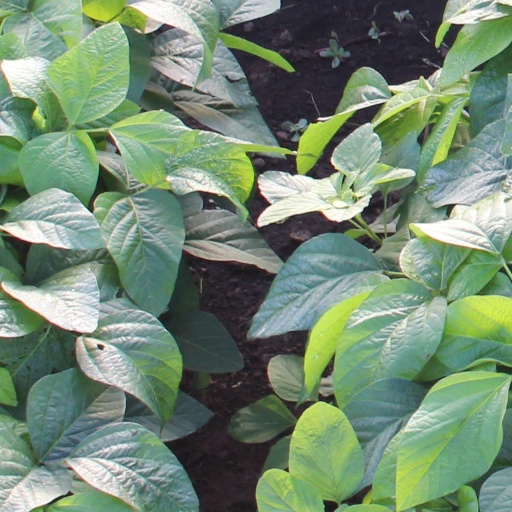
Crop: soybean